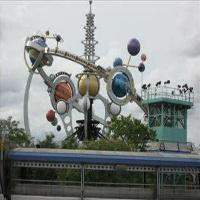
Weather: cloudy or overcast